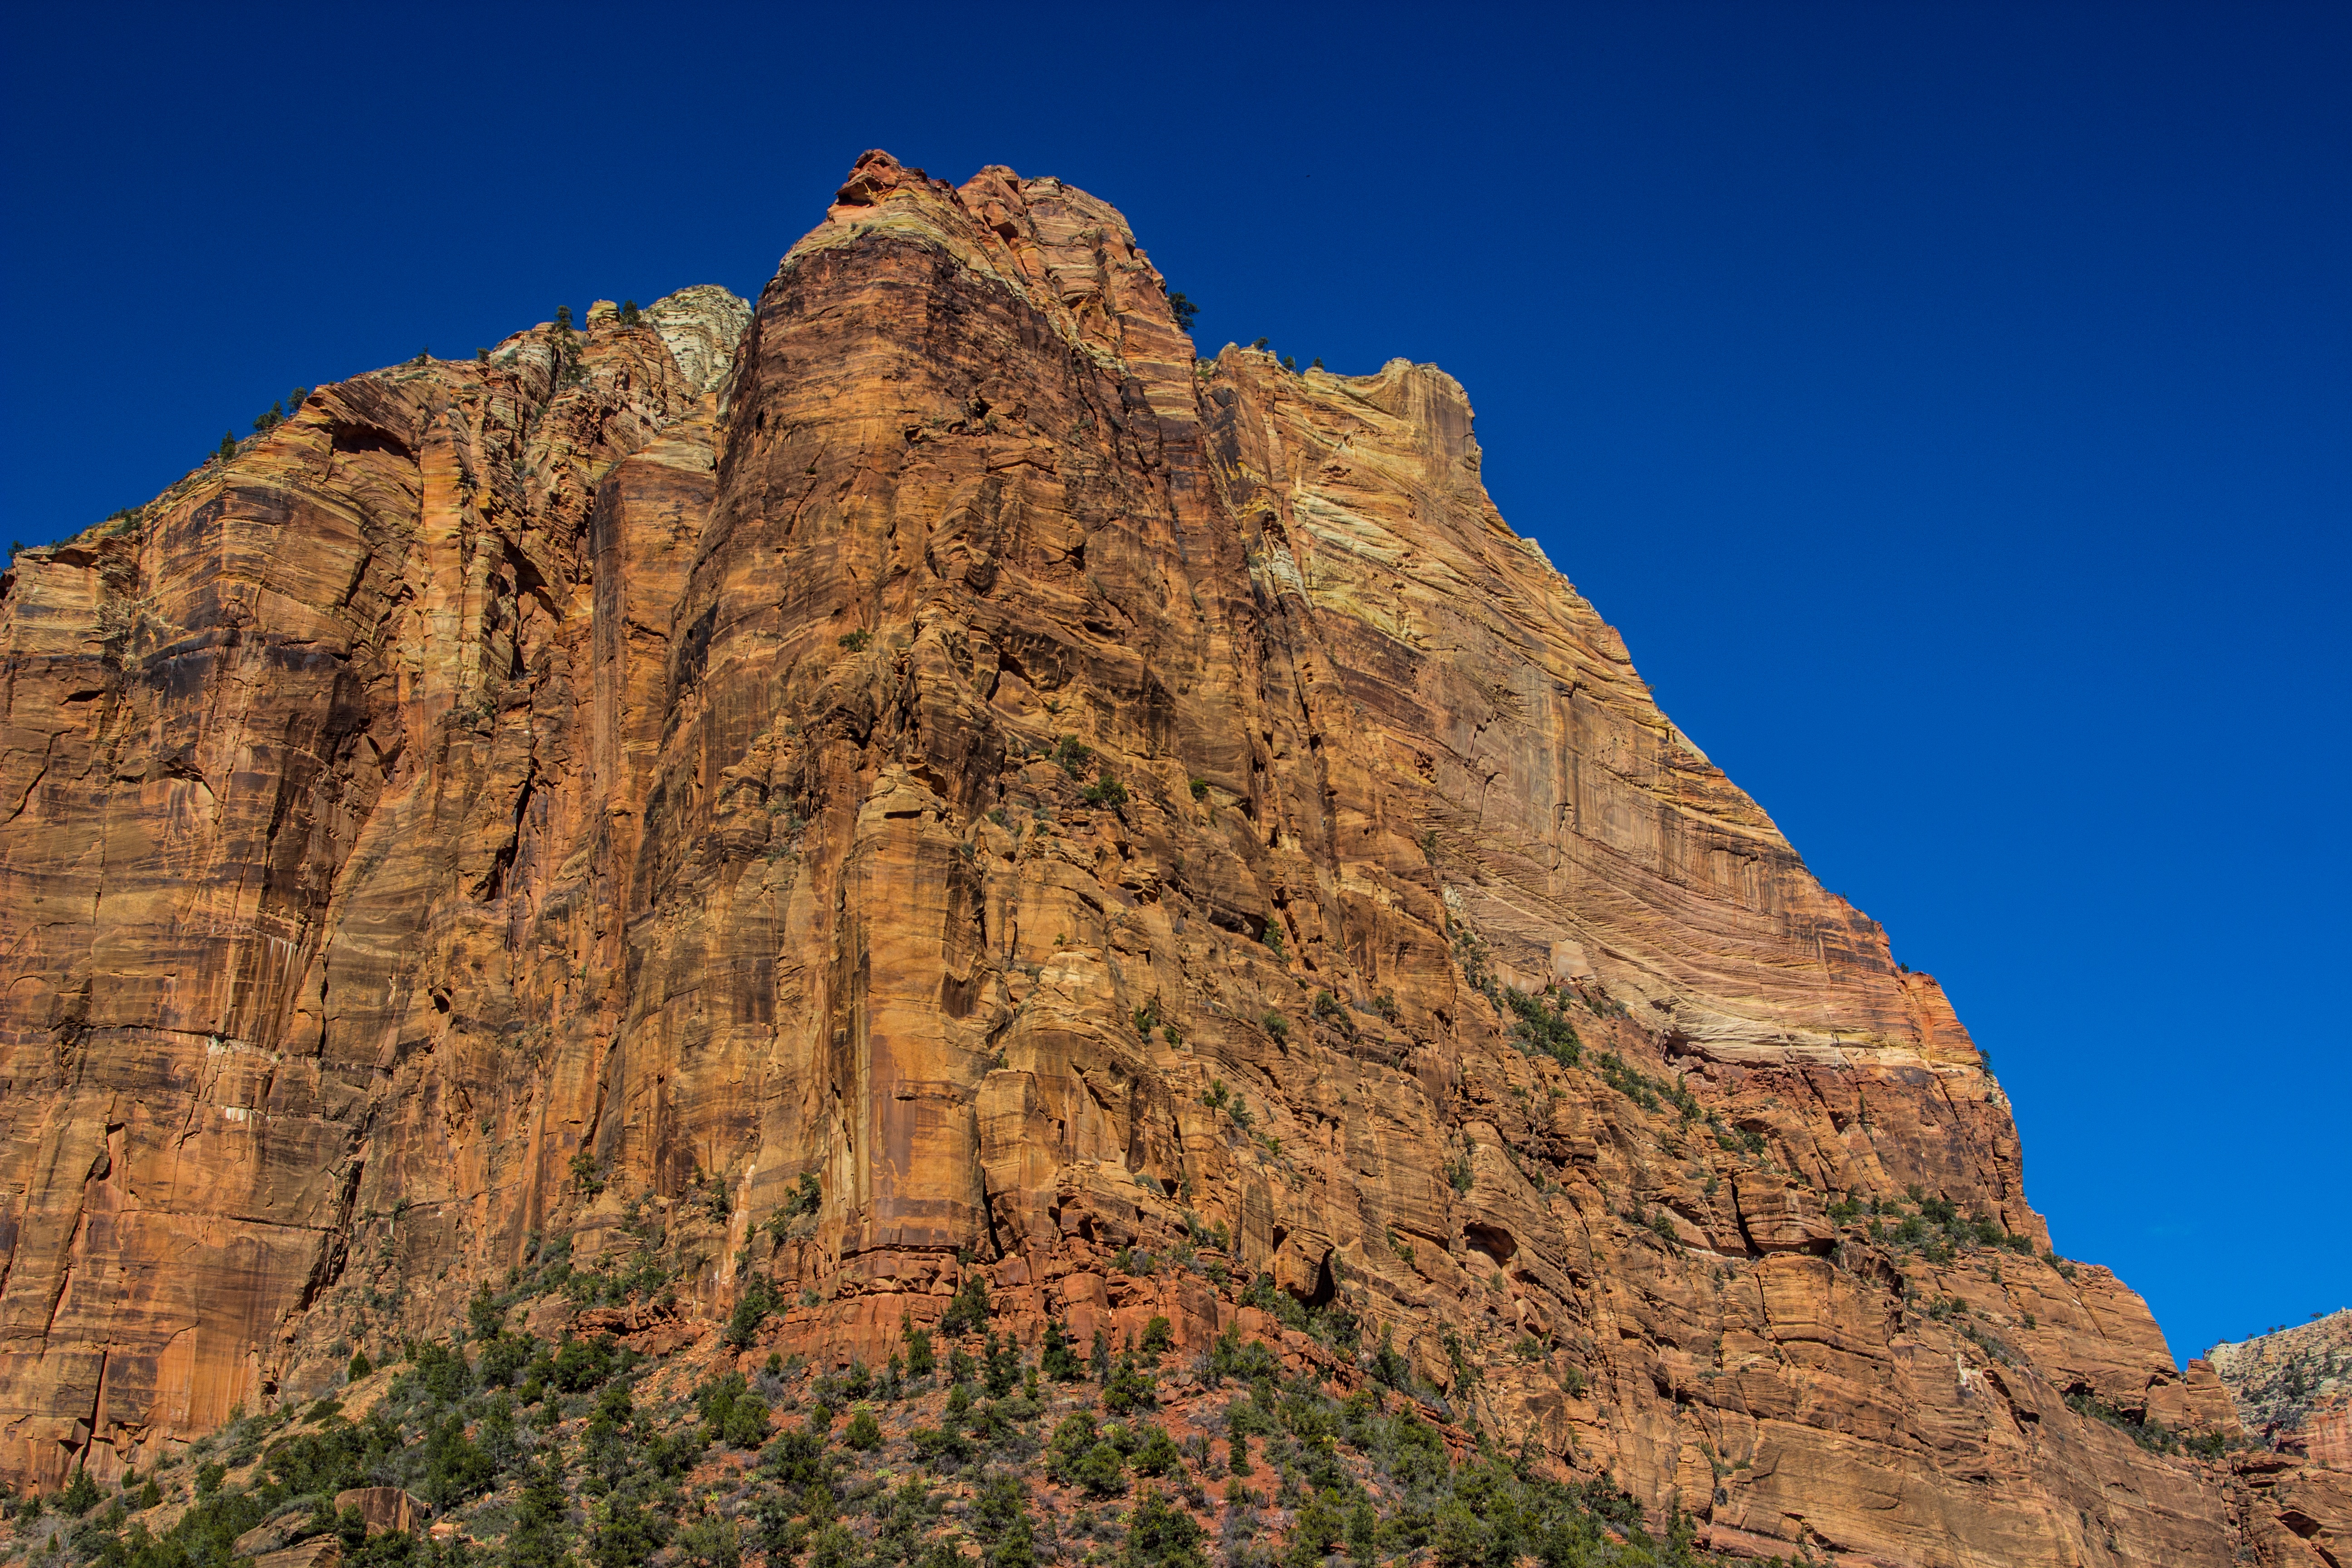
landscape, rock, wilderness, mountain, valley, mountain range, formation, cliff, arch, park, terrain, national park, ridge, geology, badlands, plateau, wadi, butte, landform, geographical feature, mountainous landforms